Circumplanetary disk

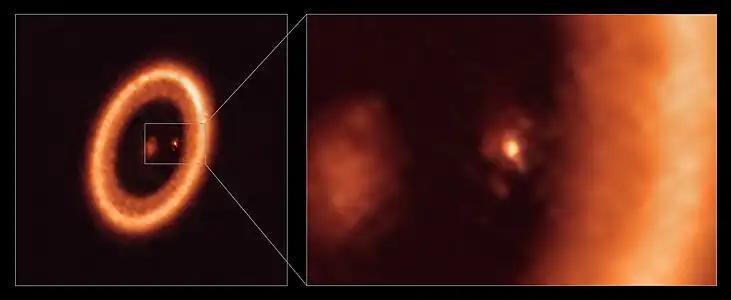
Circumplanetary disk around exoplanet PDS 70c (point-like source on the right side)

A circumplanetary disk (or circumplanetary disc, short CPD) is a torus, pancake or ring-shaped accumulation of matter composed of gas, dust, planetesimals, asteroids or collision fragments in orbit around a planet. They are reservoirs of material out of which moons (or exomoons or subsatellites) may form. Such a disk can manifest itself in various ways.